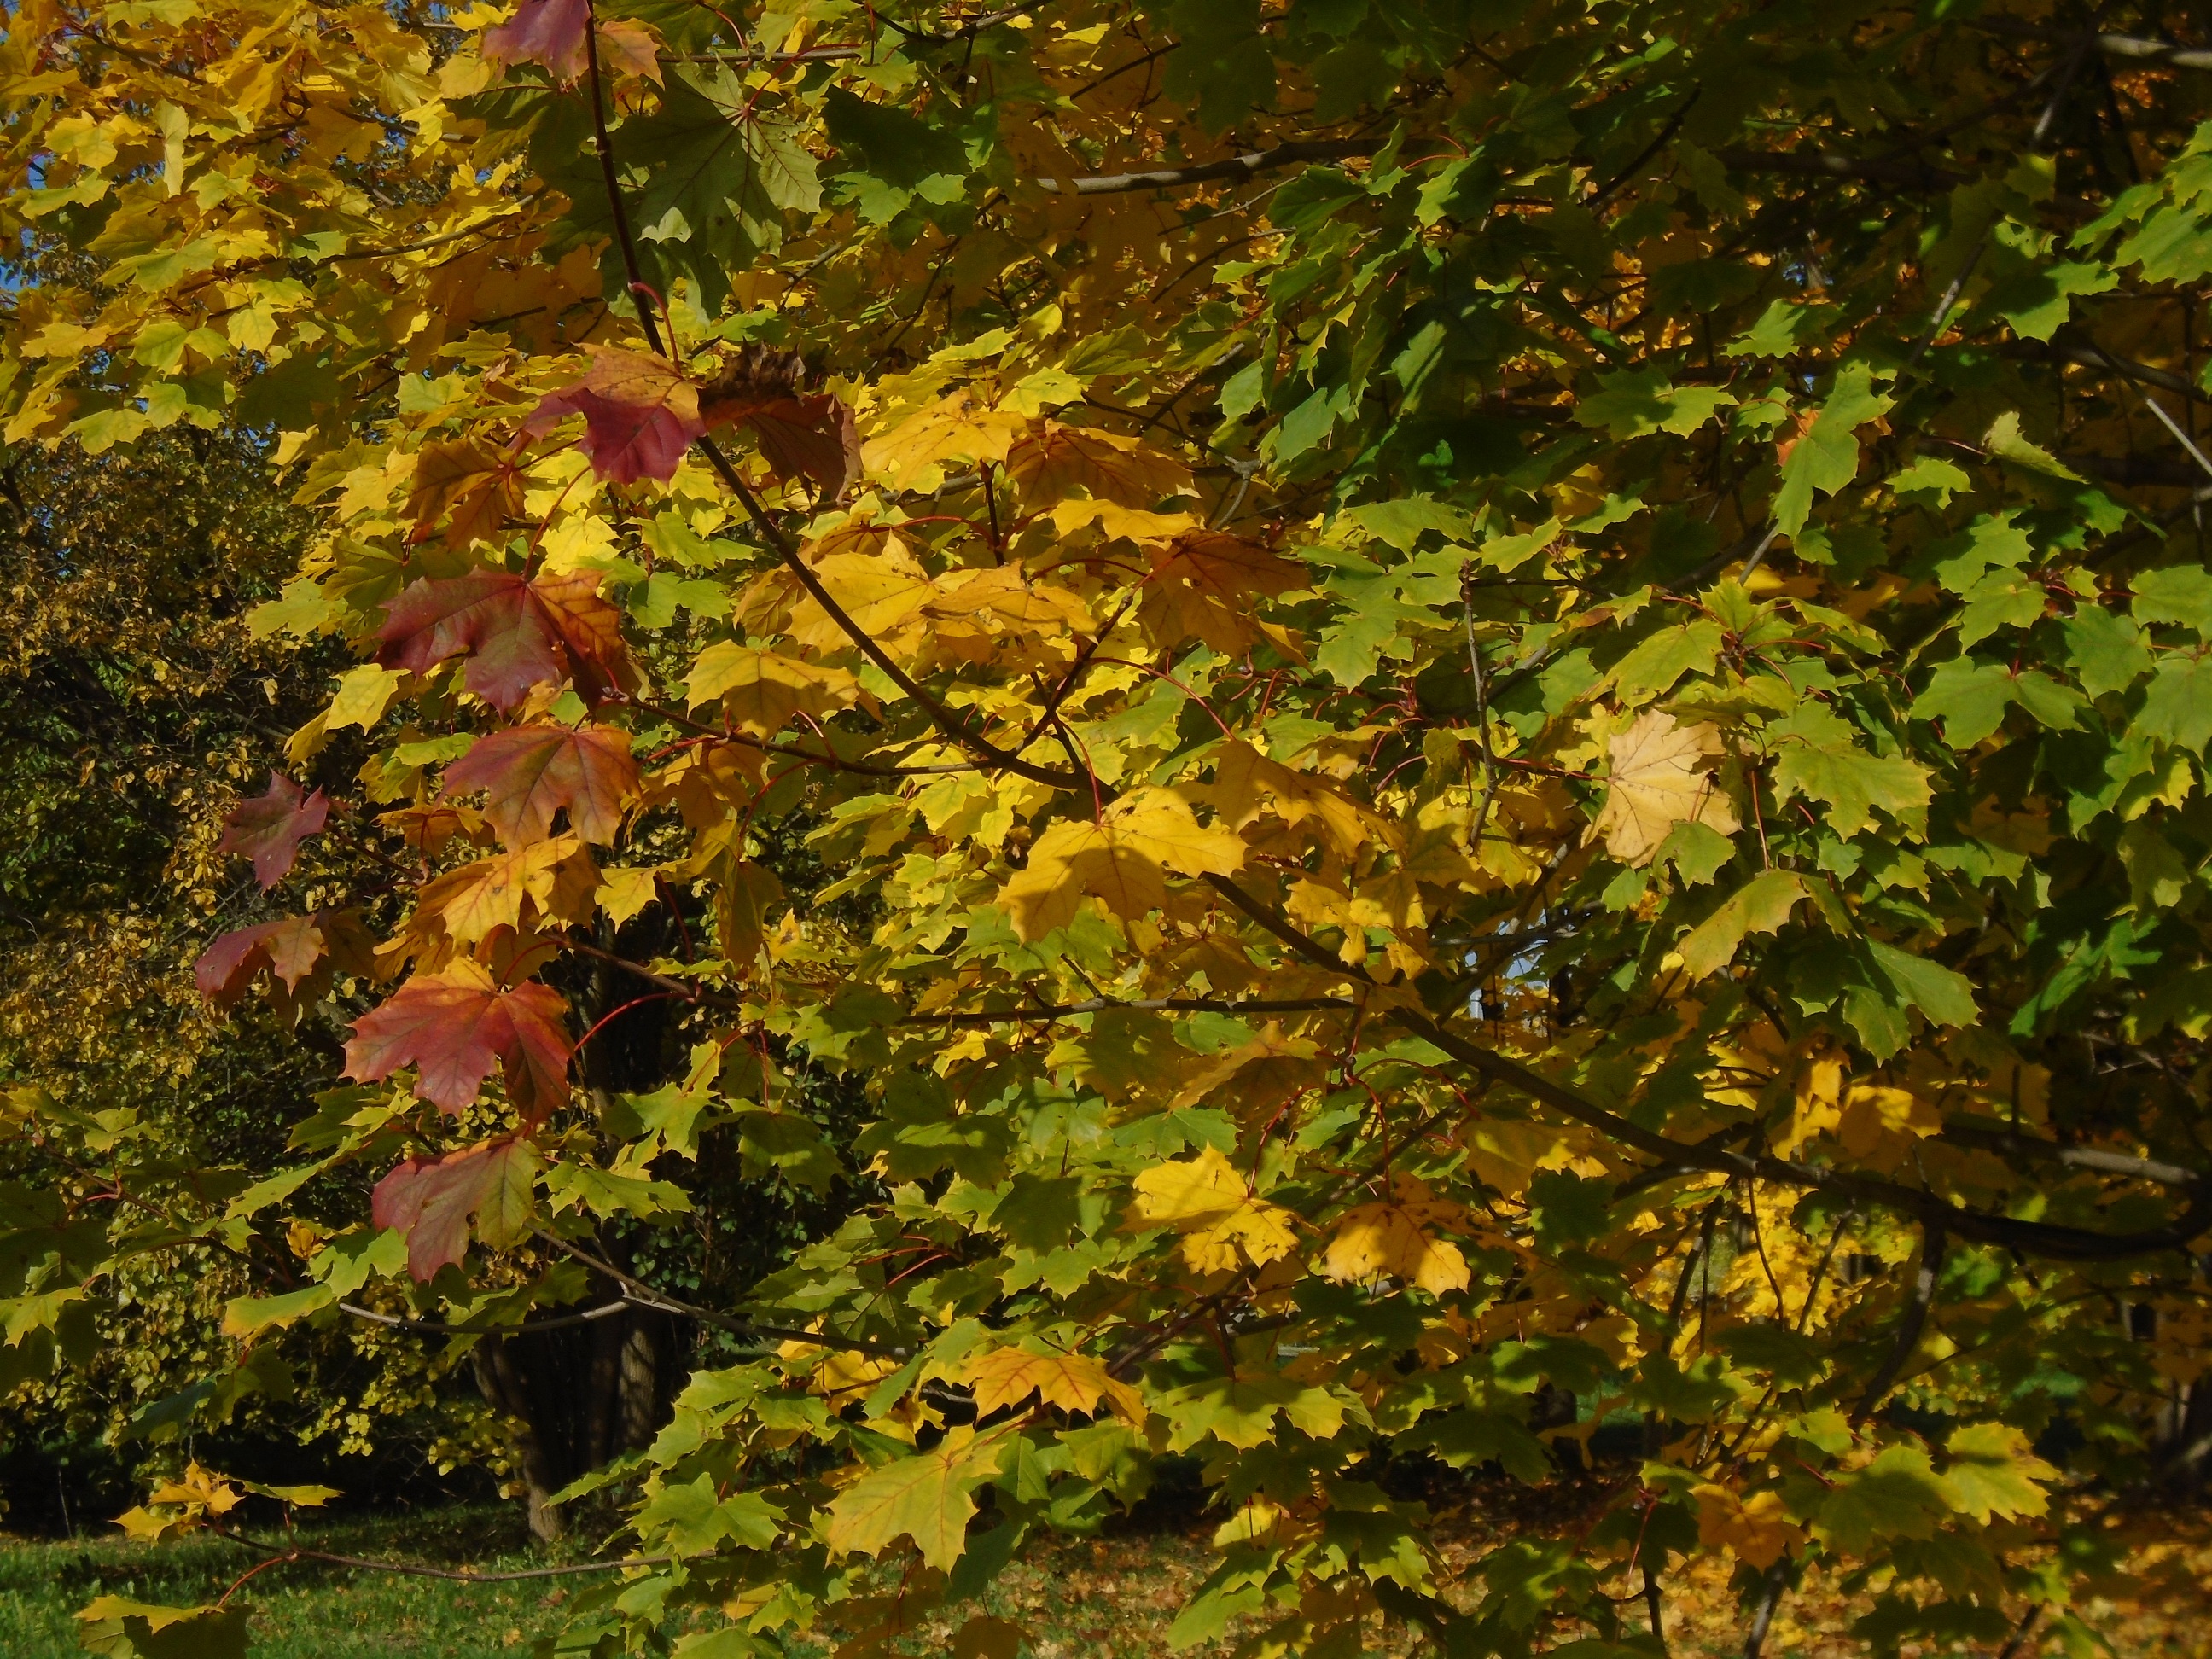
tree, nature, branch, plant, wood, sunshine, sunlight, leaf, flower, foliage, green, color, autumn, brown, botany, yellow, season, maple tree, holidays, shrub, deciduous, woodland, autumn leaves, brown leaves, yellow leaves, bough, colorful leaves, burgundy, flowering plant, woody plant, land plant